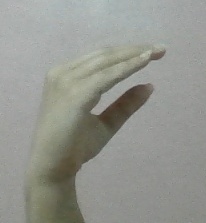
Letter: jeem